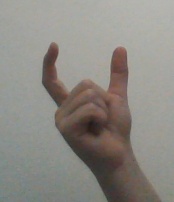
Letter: nun